Coco Gauff career statistics

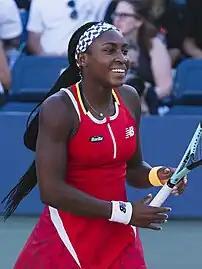
Gauff at the 2022 US Open

"Only main-draw results in WTA Tour, Grand Slam tournaments, Billie Jean King Cup (Fed Cup), United Cup, Hopman Cup and Olympic Games are included in win–loss records."